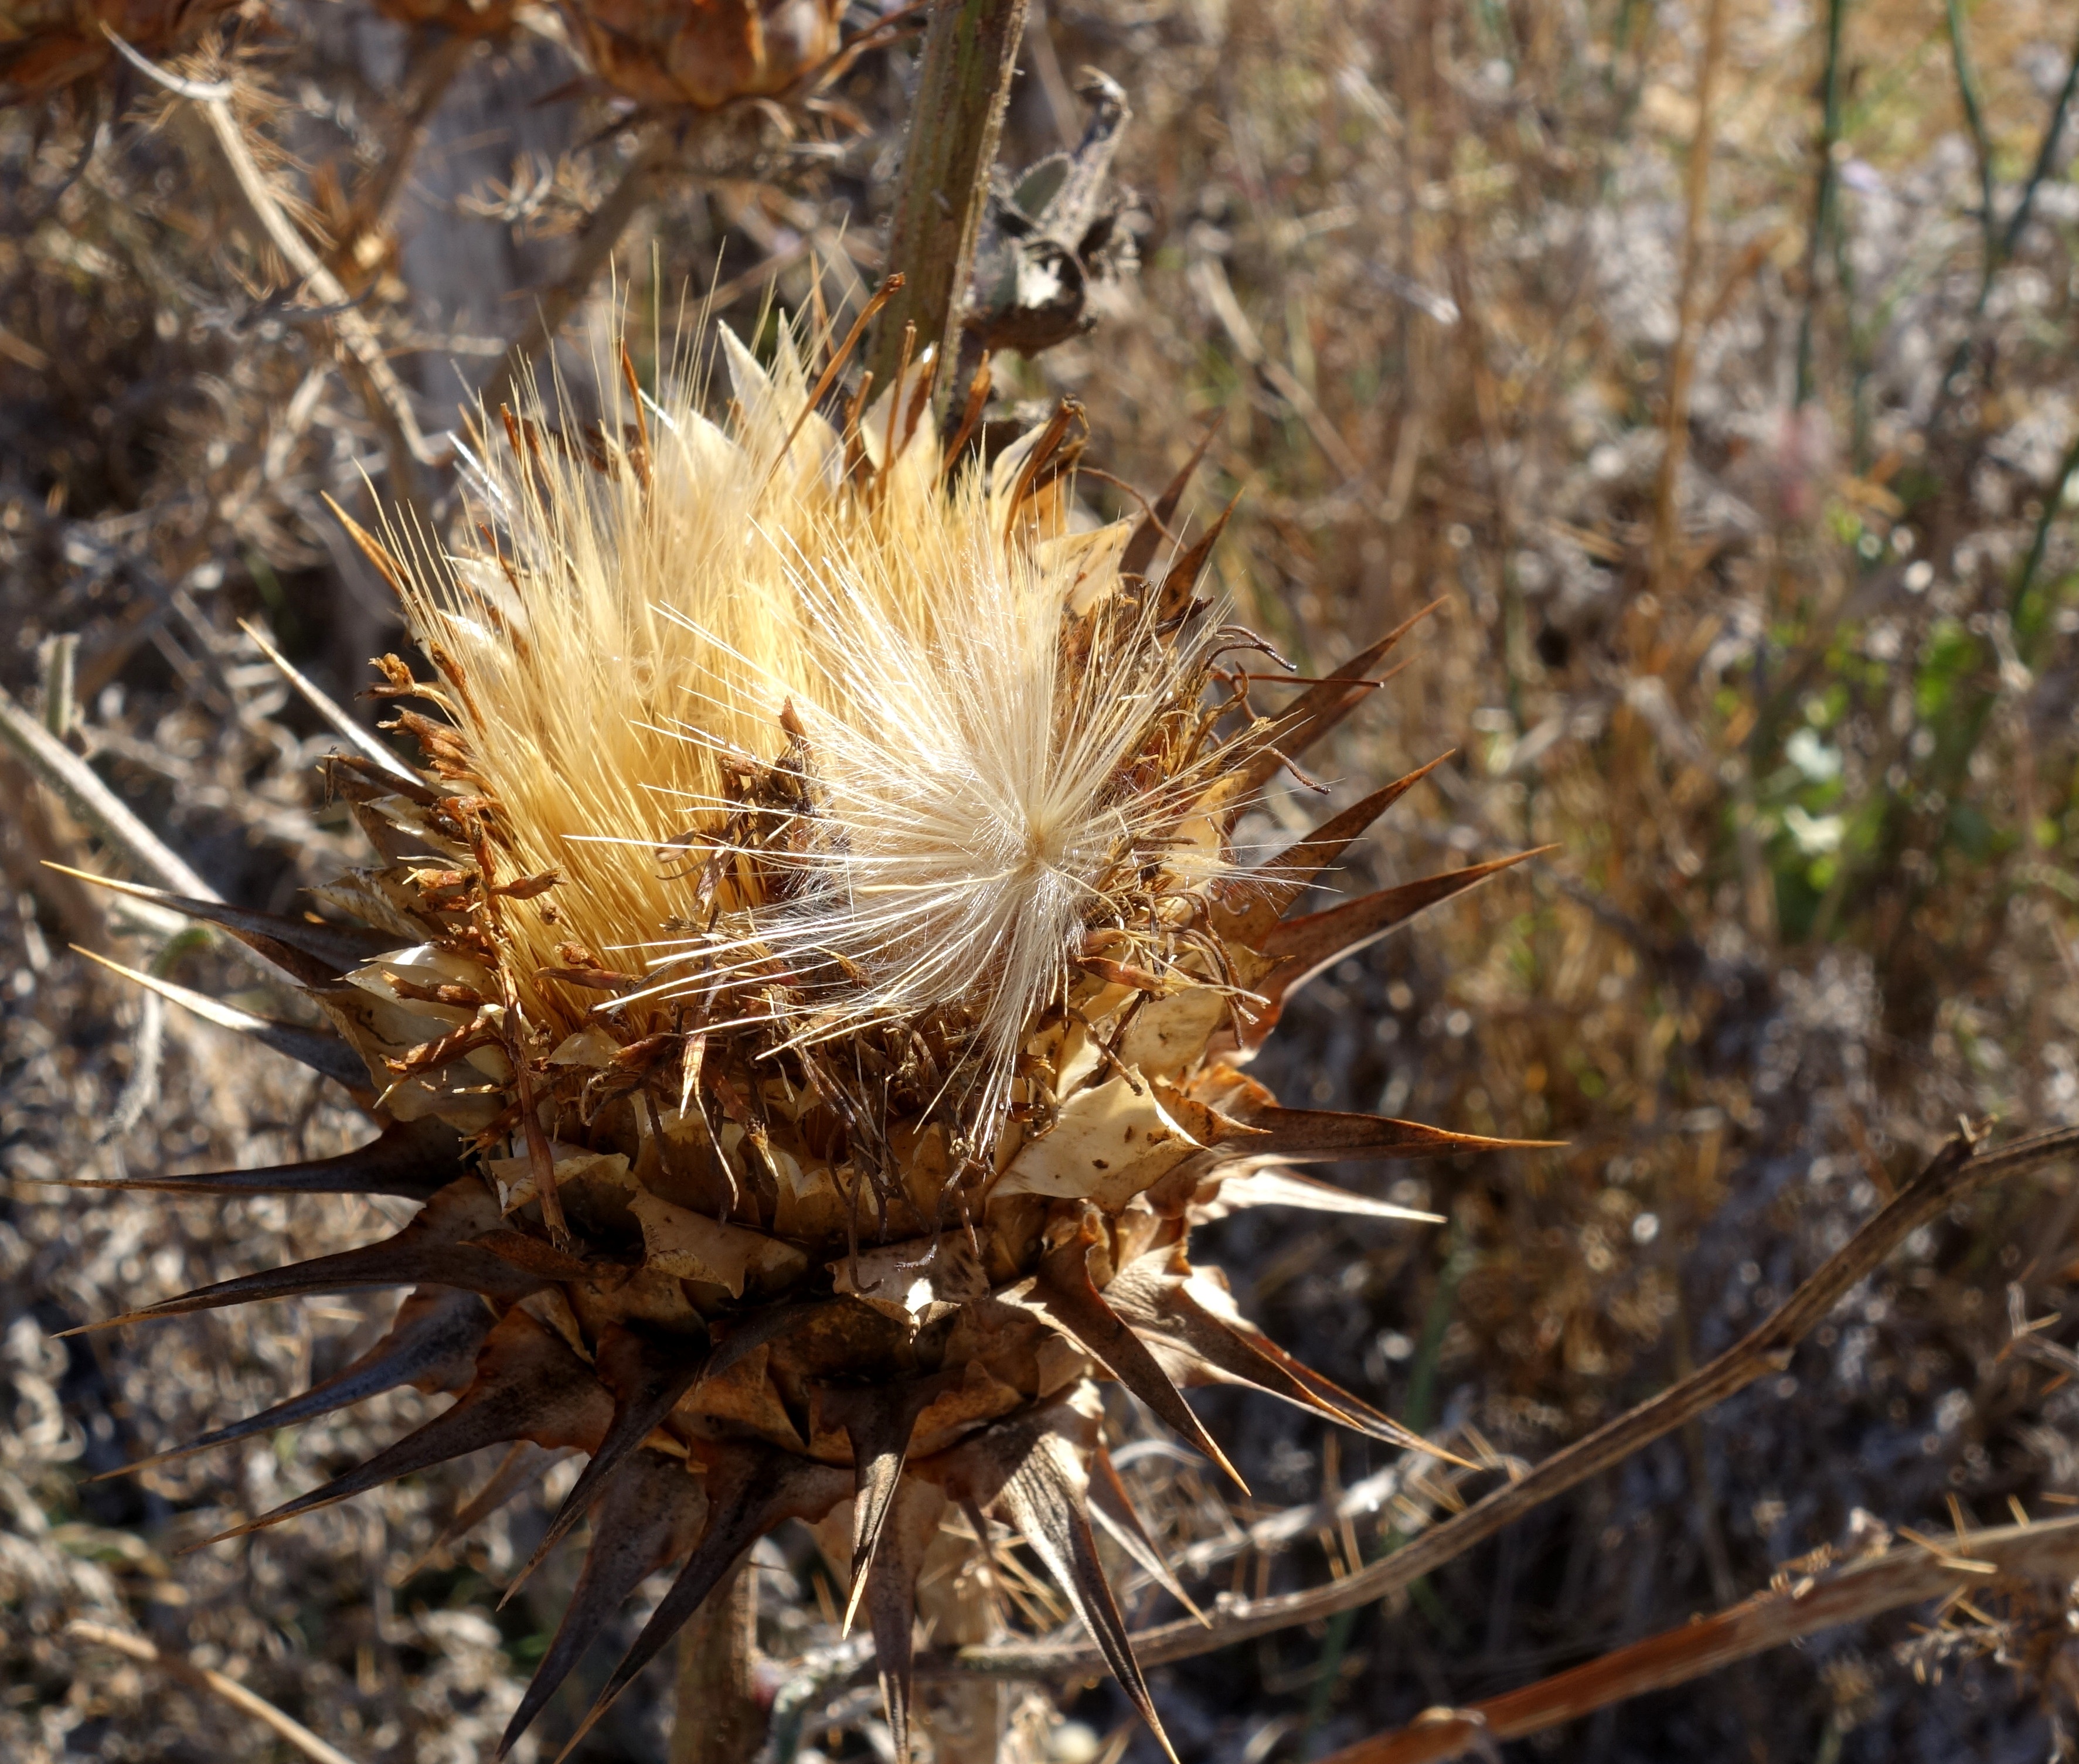
tree, nature, winter, prickly, plant, leaf, flower, summer, dry, wildlife, produce, autumn, botany, close, flora, season, heat, fauna, wildflower, close up, seeds, thistle, faded, tender, filigree, macro photography, flowering plant, daisy family, land plant, thorns spines and prickles